Linazay

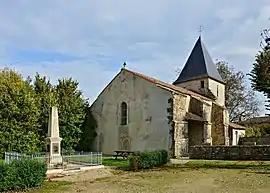
The church as seen from SW

Linazay is a commune in the Vienne department in the Nouvelle-Aquitaine region in western France.